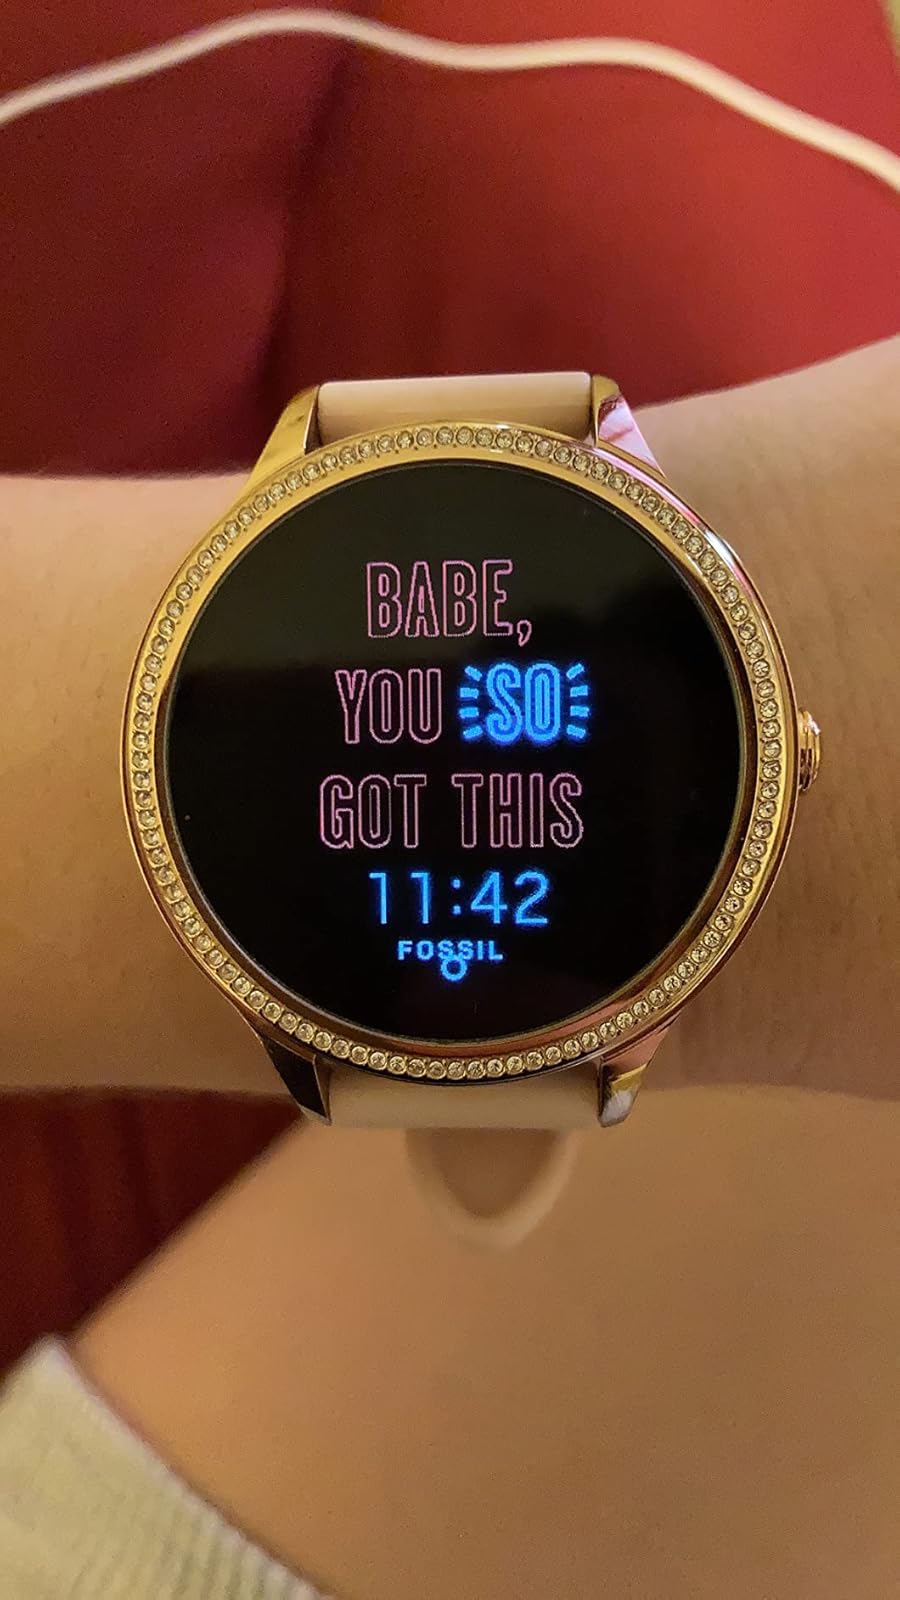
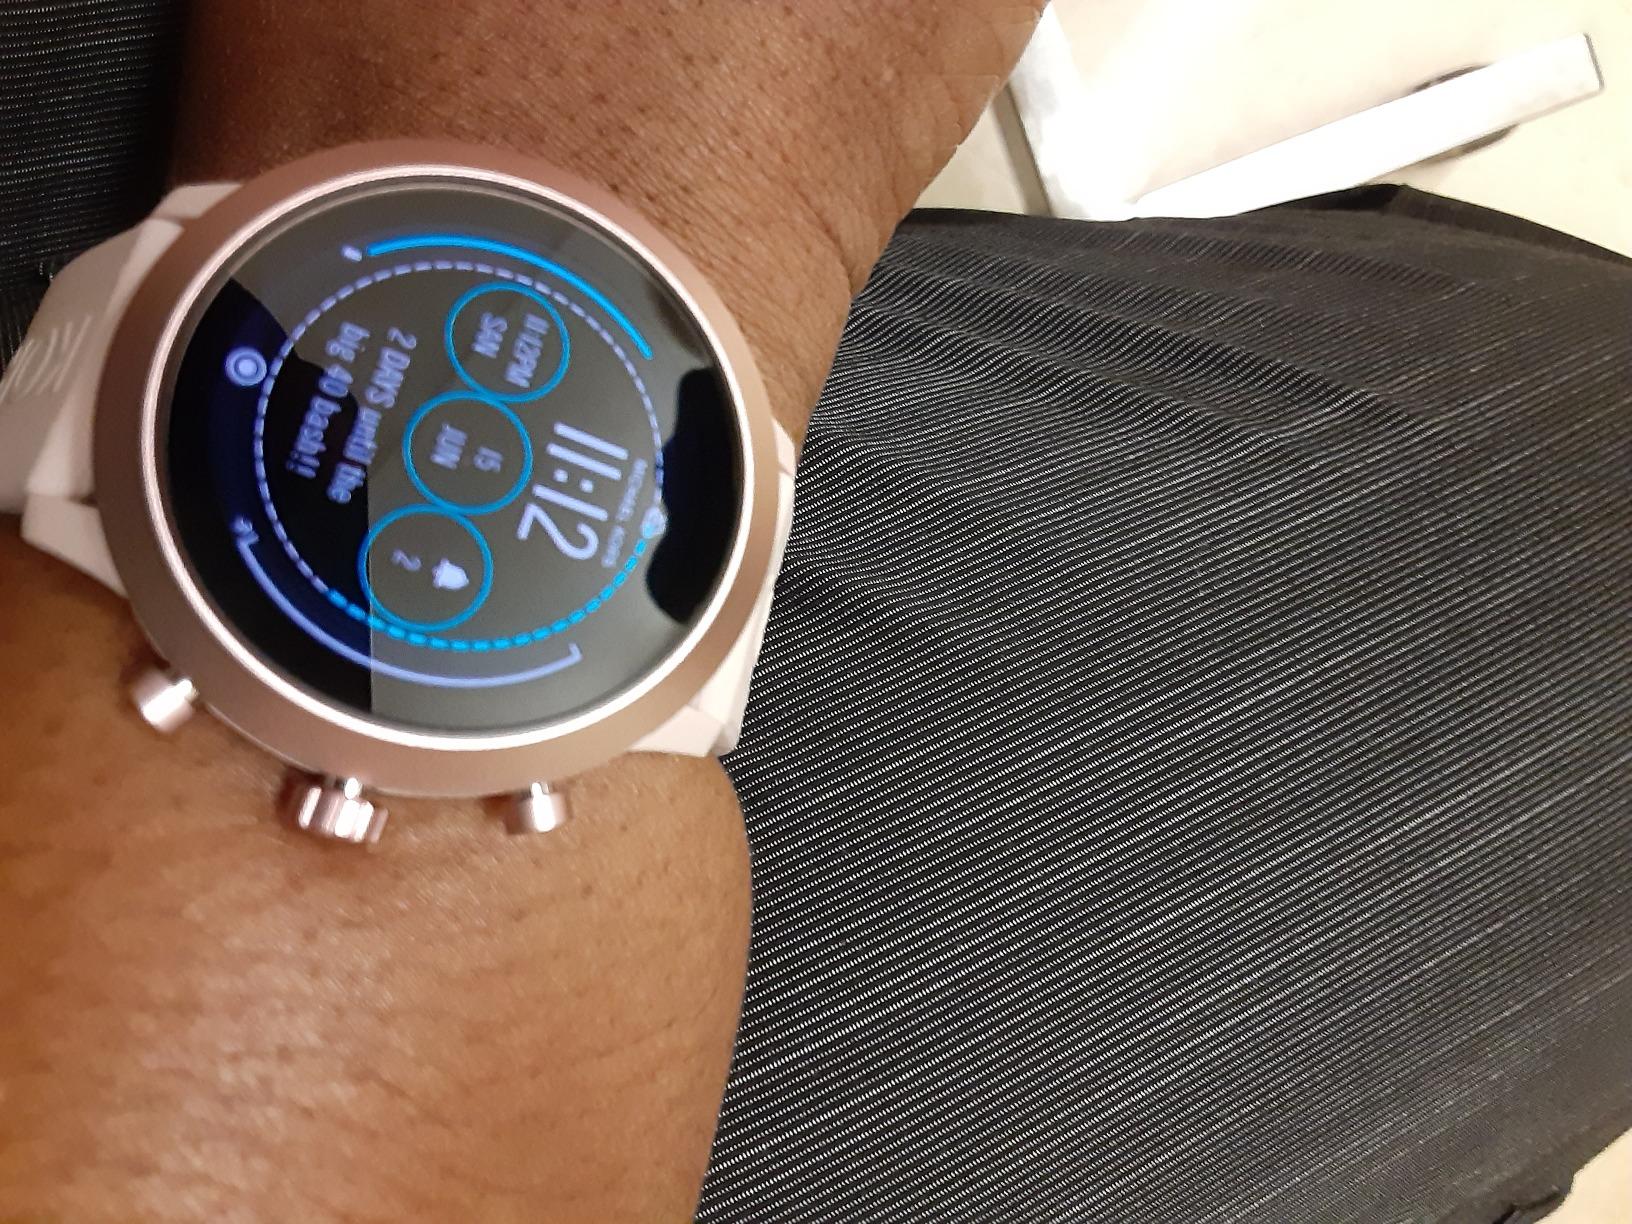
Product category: smartwatch
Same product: no